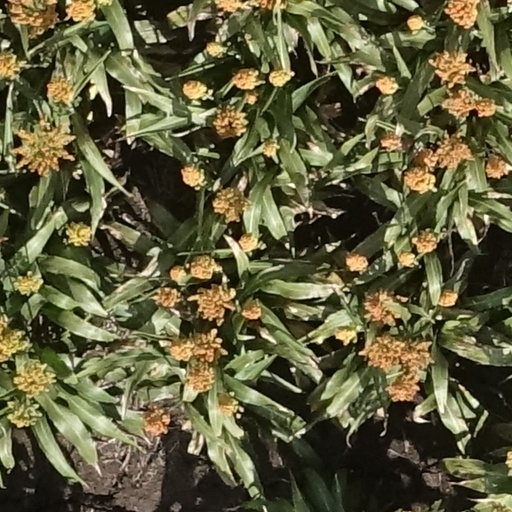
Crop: sorghum